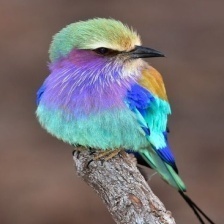
Species: LILAC ROLLER
Scientific name: CORACIAS CAUDATUS